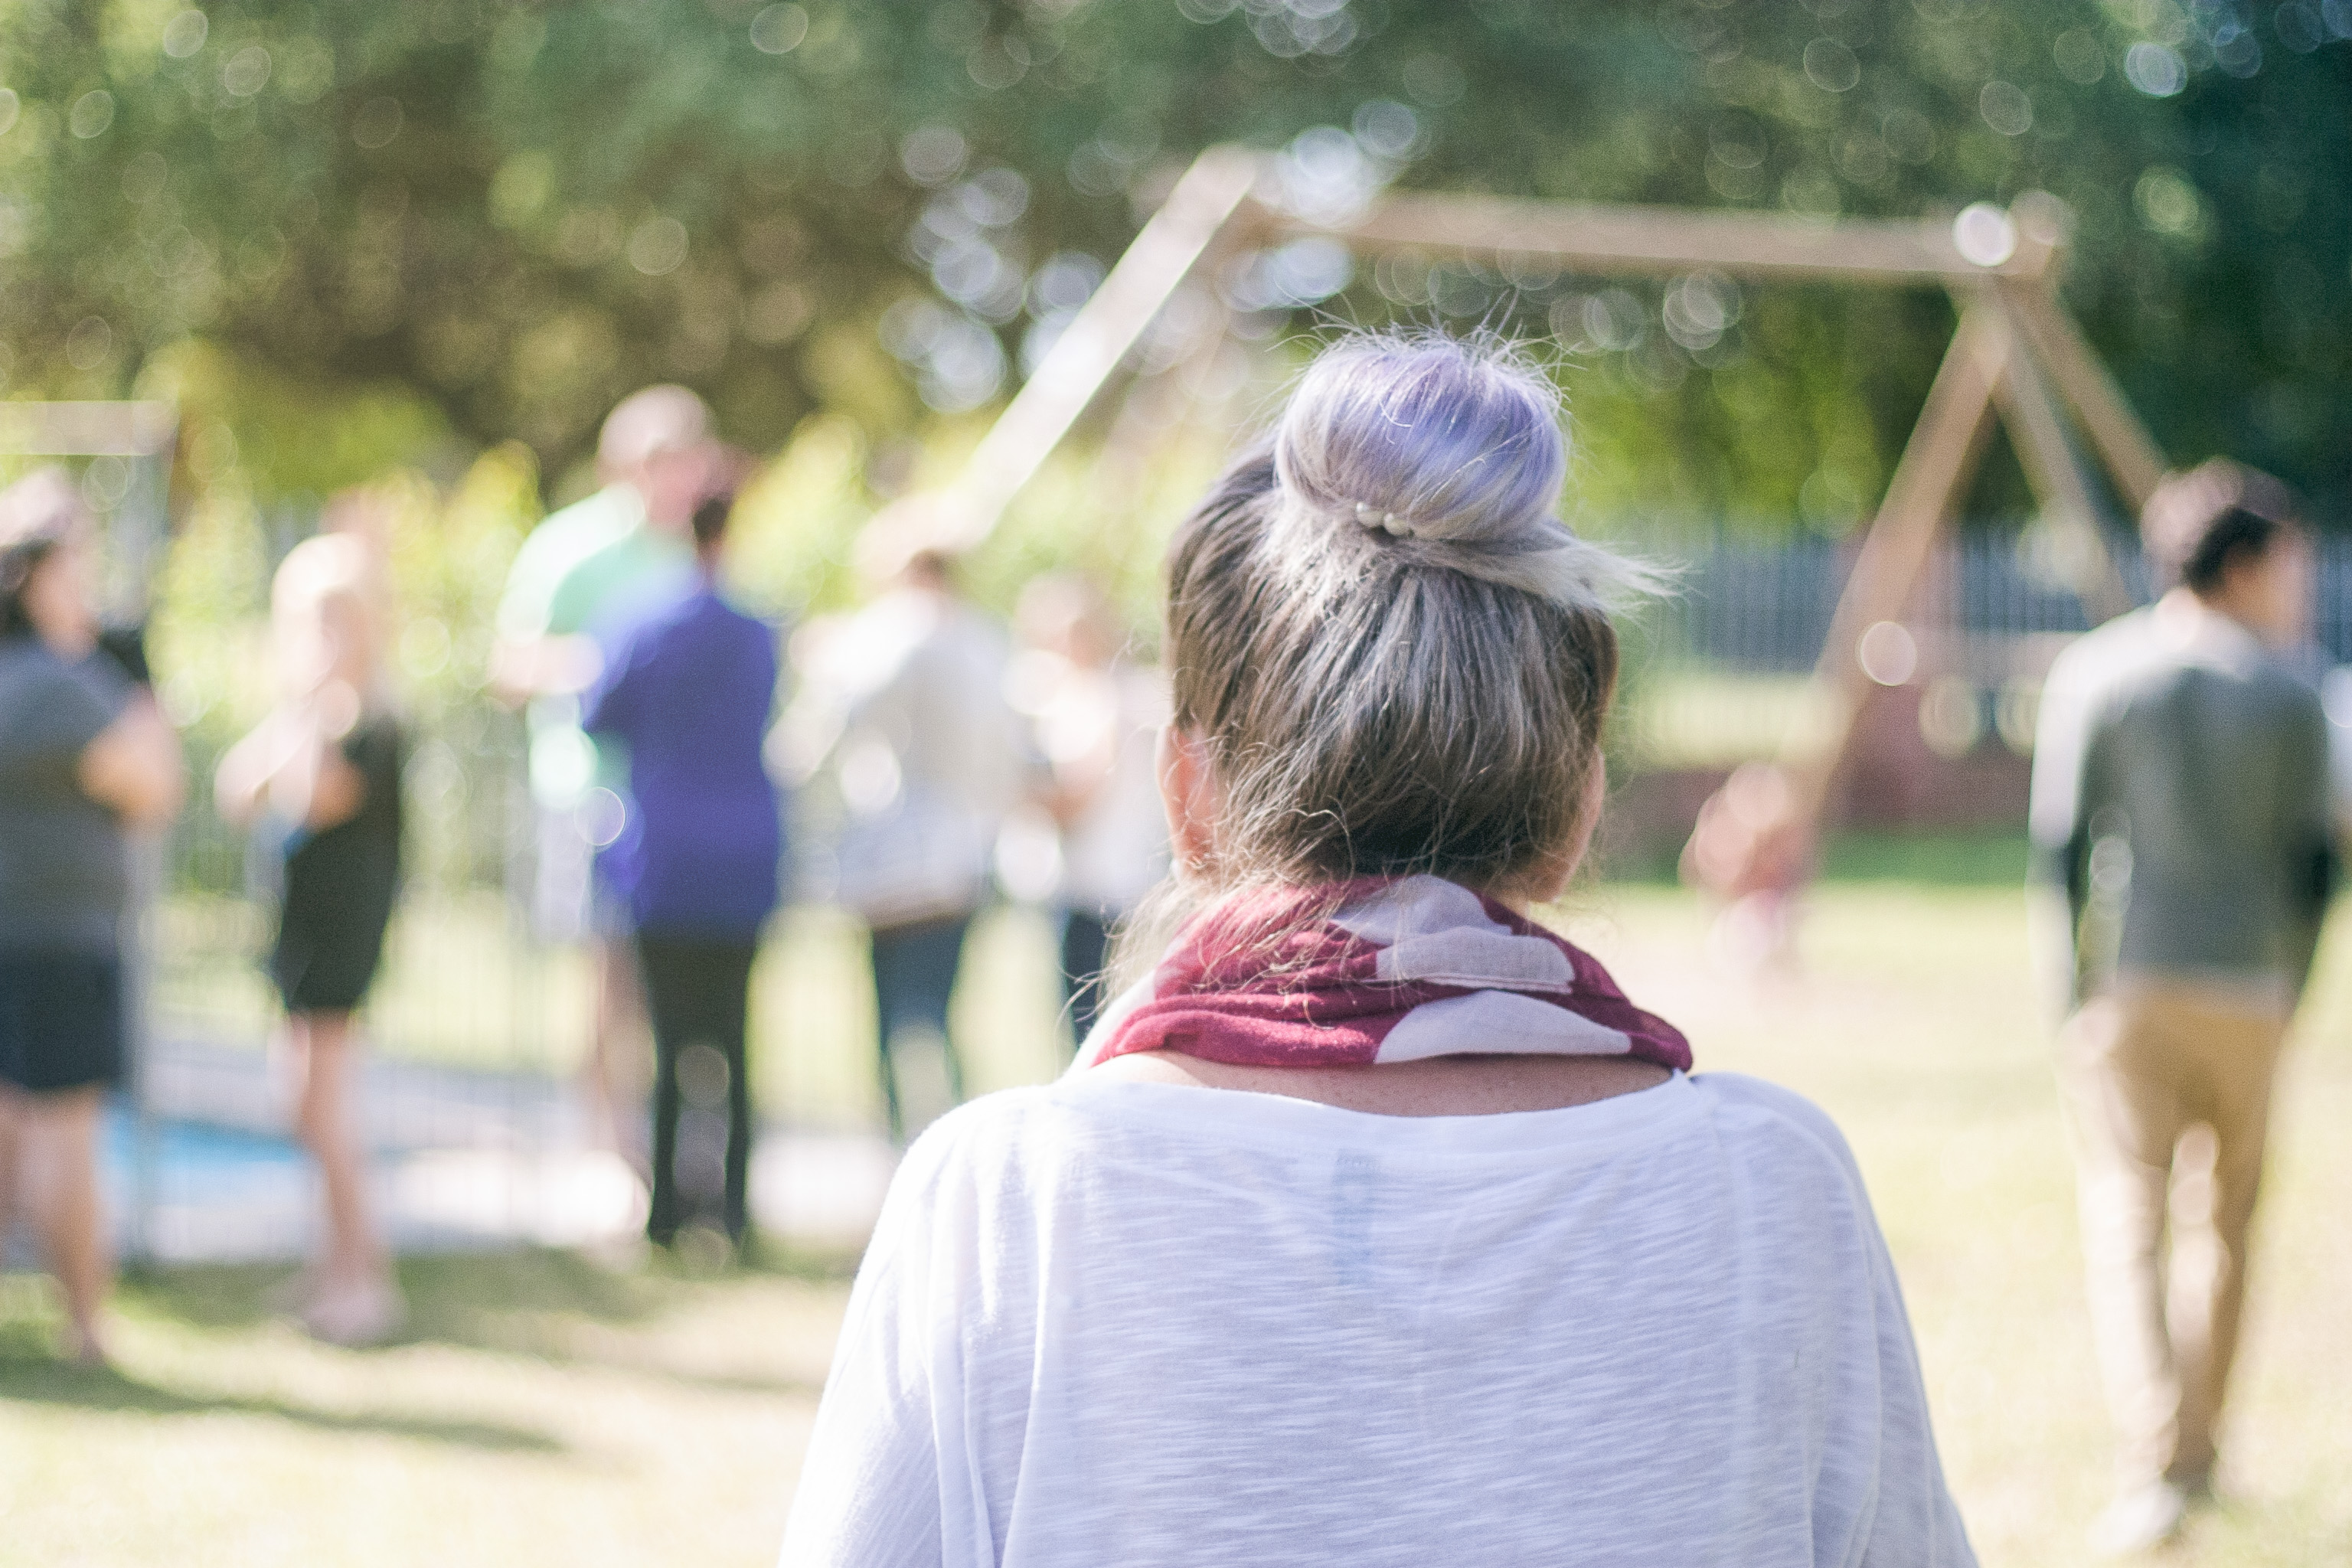
people, girl, woman, hair, macro, park, child, ceremony, hair style